Alice Paul

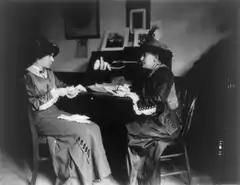
Paul and Helen Gardener, c. 1908–1915

Alice Stokes Paul was born on January 11, 1885, to William Mickle Paul I and Tacie "Parry" Paul at Paulsdale in Mount Laurel Township, New Jersey. She was a namesake of Alice Stokes, her maternal grandmother and the wife of William Parry. Her siblings were Willam Mickle Paul II, Helen "Paul" Shearer, and Parry Haines Paul. She grew up in the Quaker tradition of public service; Alice Paul first learned about women's suffrage from her mother, a member of the National American Woman Suffrage Association (NAWSA), and would sometimes join her mother in attending suffragist meetings.